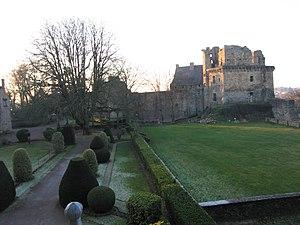
Guy XIV de Laval, ou encore François de Laval-Montfort, est baron puis 1ᵉʳ comte de Laval, baron de Vitré, vicomte de Rennes, seigneur de Châtillon, d'Acquigny, d'Aubigné, de Courbeveille, de Montfort, de Gaël, baron de La Roche-Bernard, seigneur de Tinténiac, de Bécherel et de Romillé, châtelain de La Brétesche, seigneur de Lohéac, et de La Roche-en-Nort, seigneur de Gavre.
La maison de Laval est une famille, ou plutôt une succession de cinq familles de la noblesse française, qui fut influente dès le XIᵉ siècle, aussi bien dans le comté du Maine que dans le duché de Bretagne.
Le Siège de Châteaubriant fut mis en 1488 par l'armée du Roi de France, commandée par Louis II de la Trémoille, devant la ville de Châteaubriant, défendue par les troupes du Duc de Bretagne.